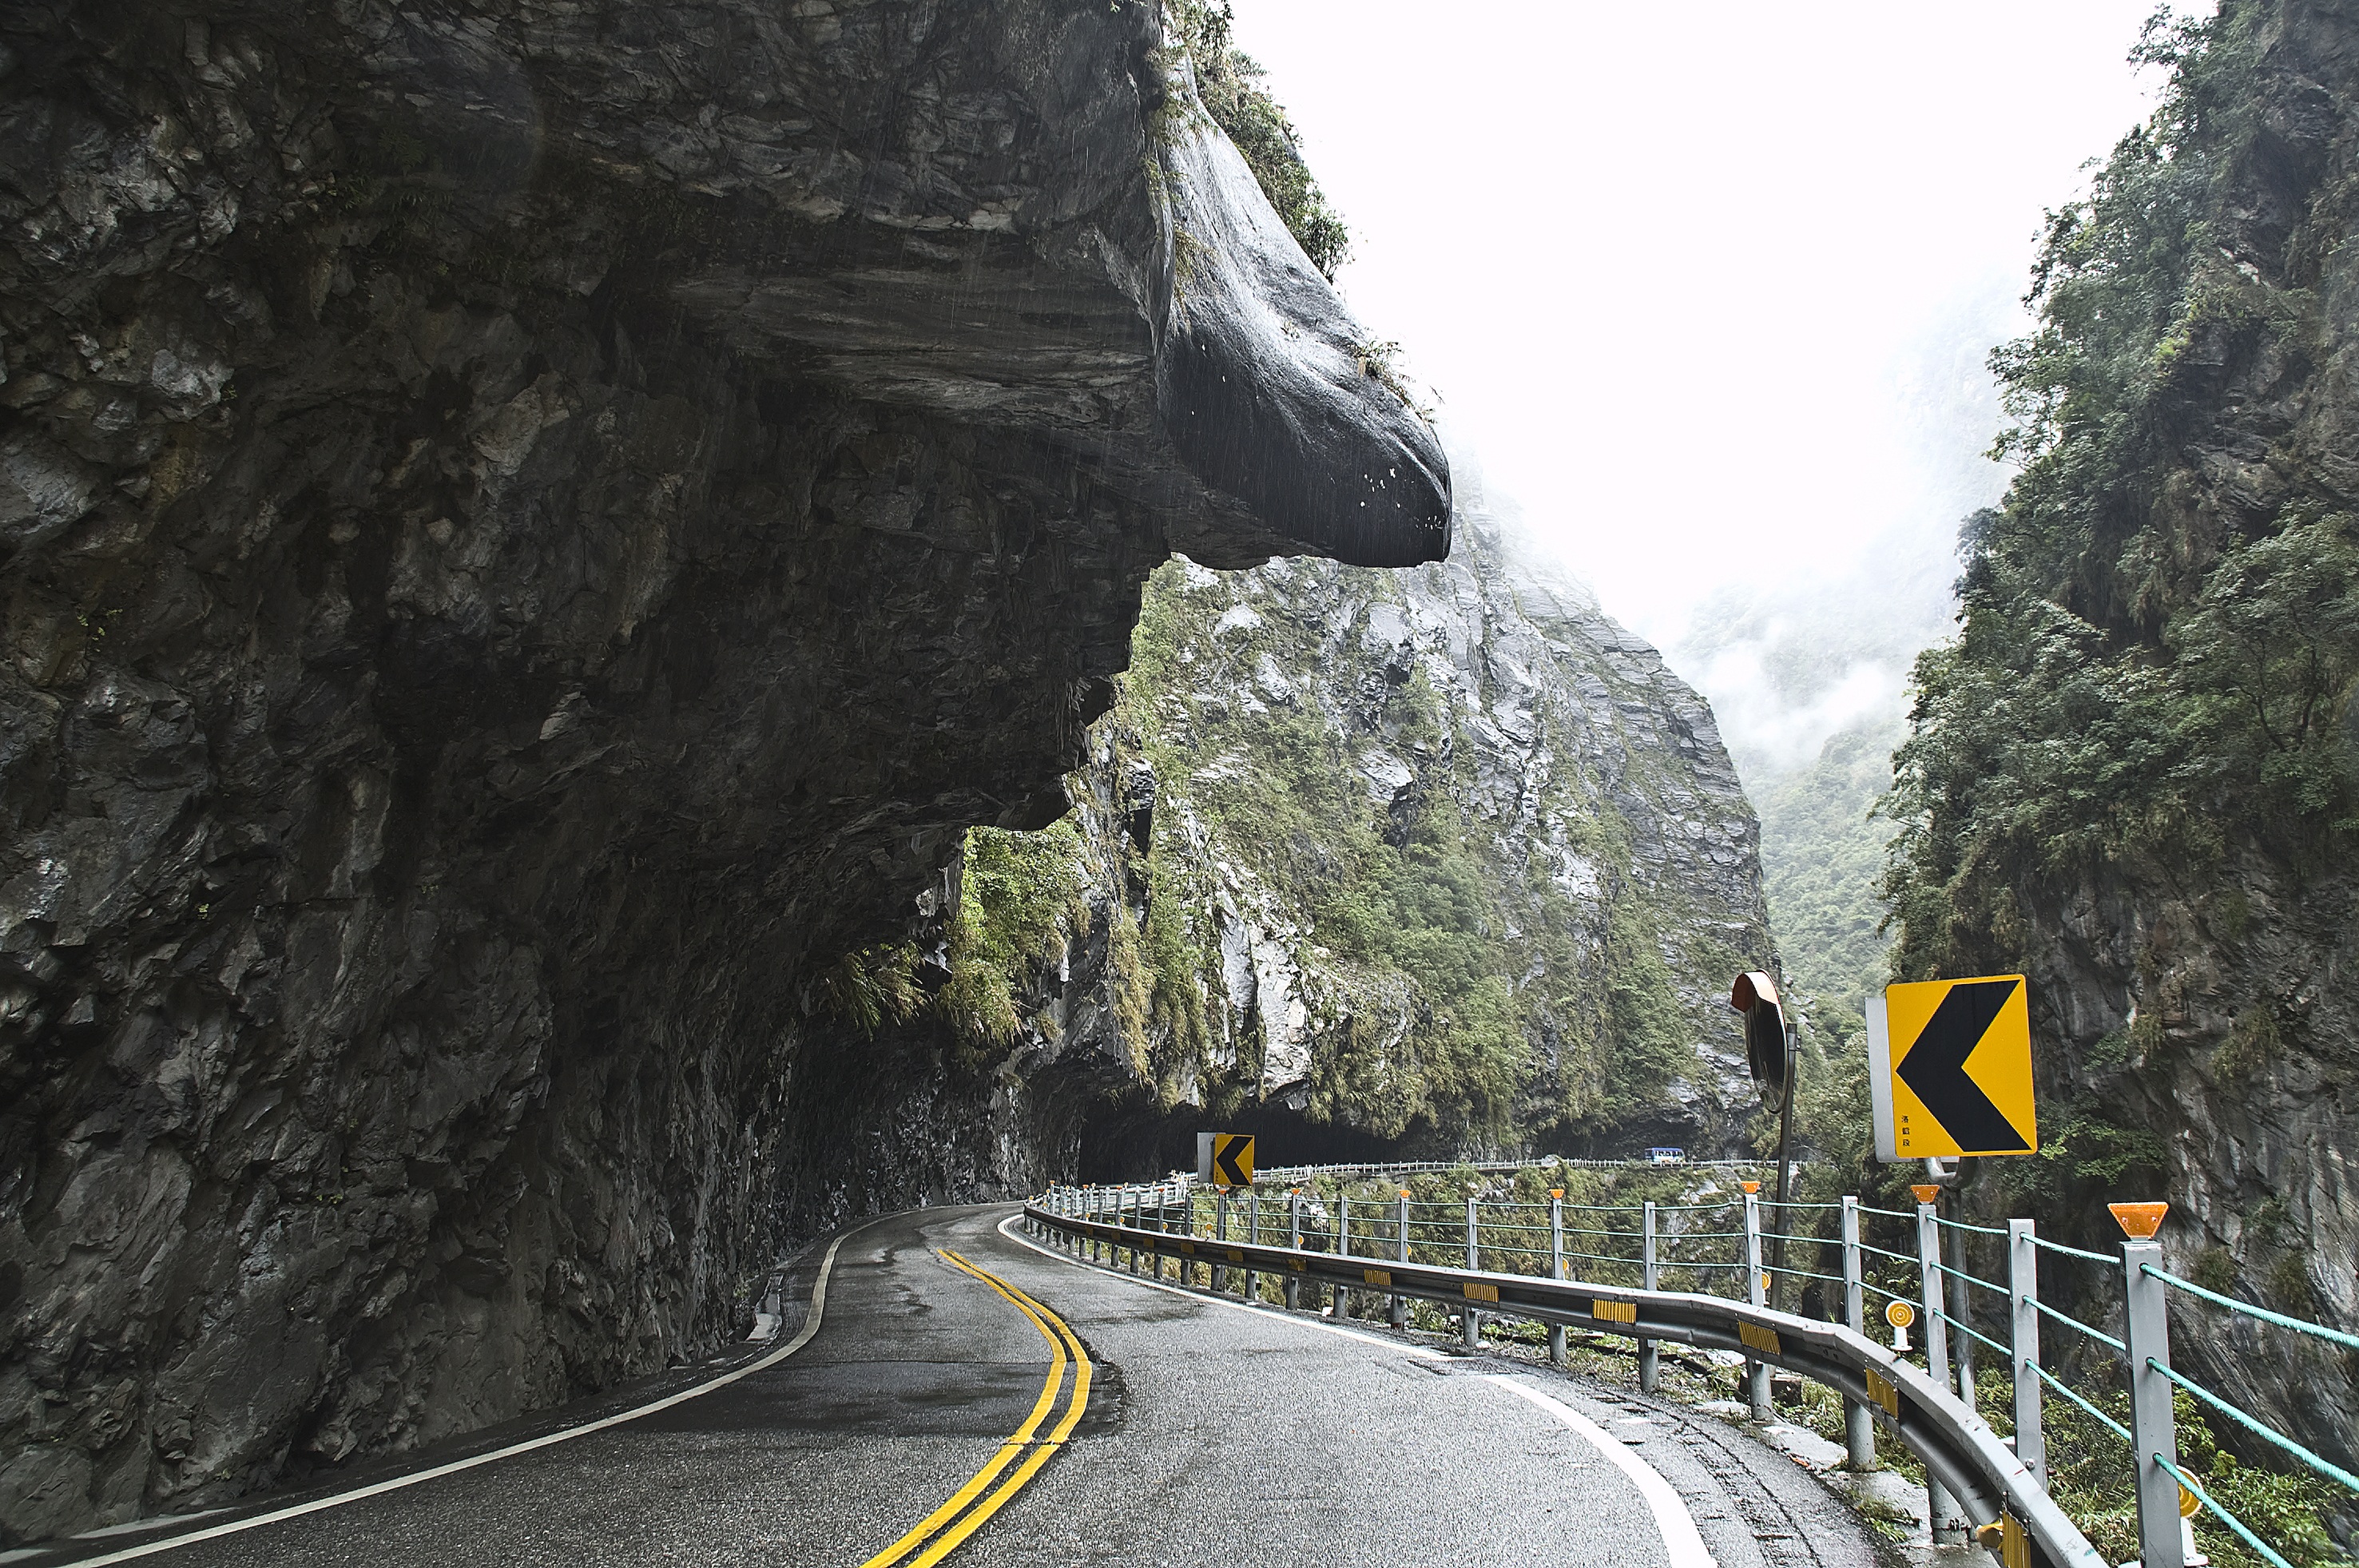
mountain, road, adventure, mountain range, tunnel, cliff, transport, curve, vehicle, slope, steep, infrastructure, mountain pass, rolling stock, geological phenomenon